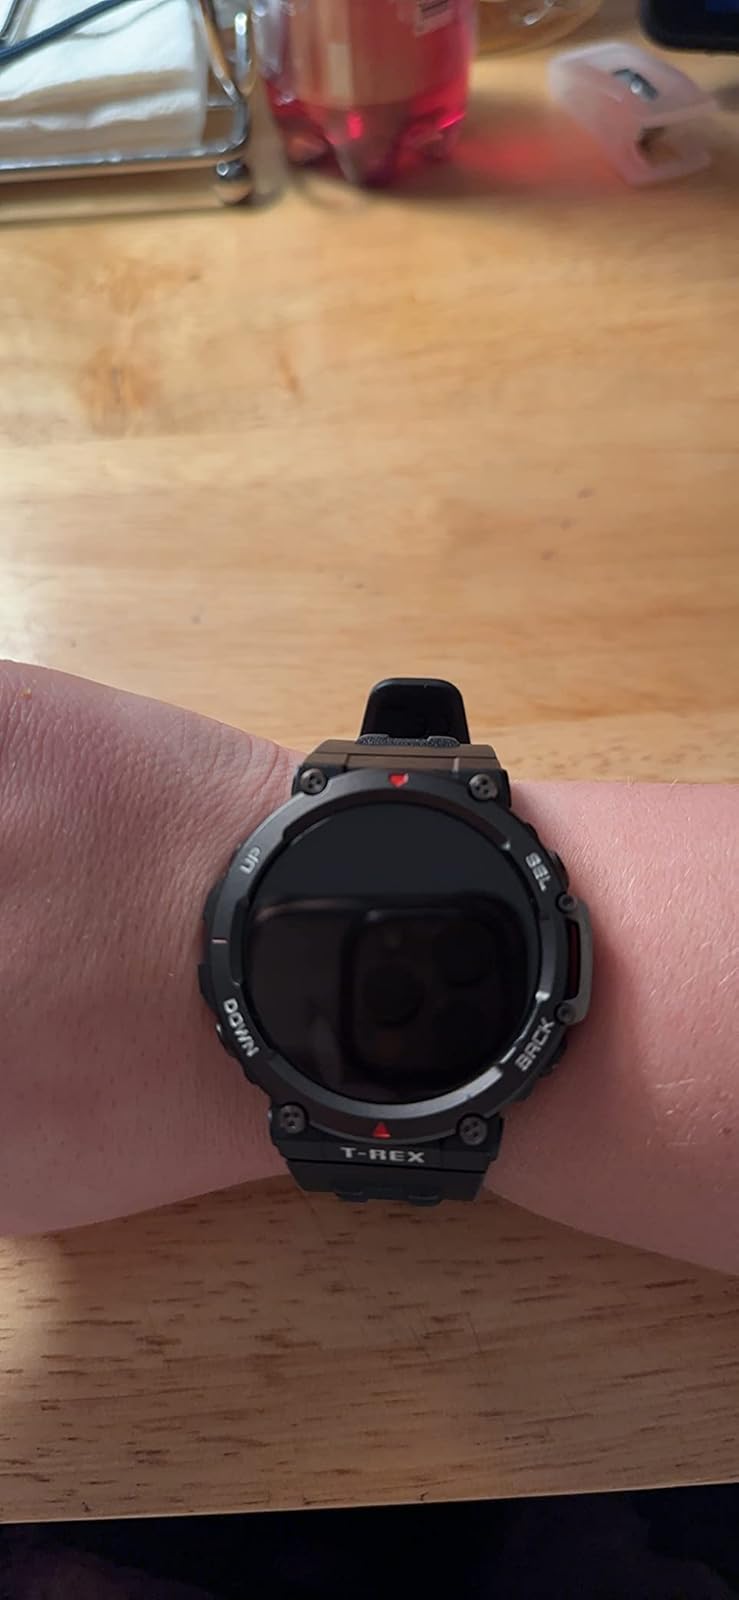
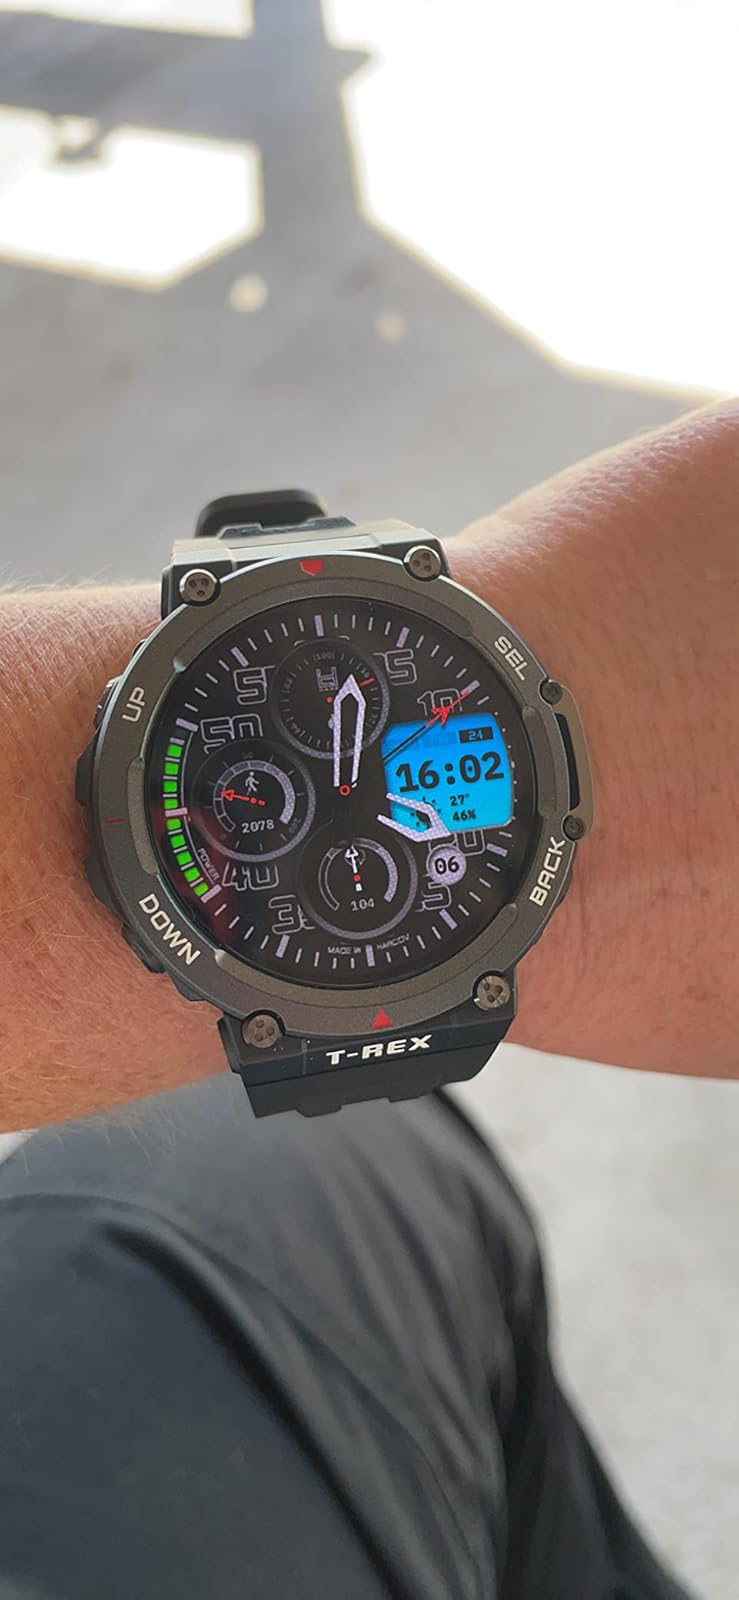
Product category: smartwatch
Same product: yes